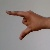
The image shows a hand gesture representing the letter 'Z' in Indian Sign Language.